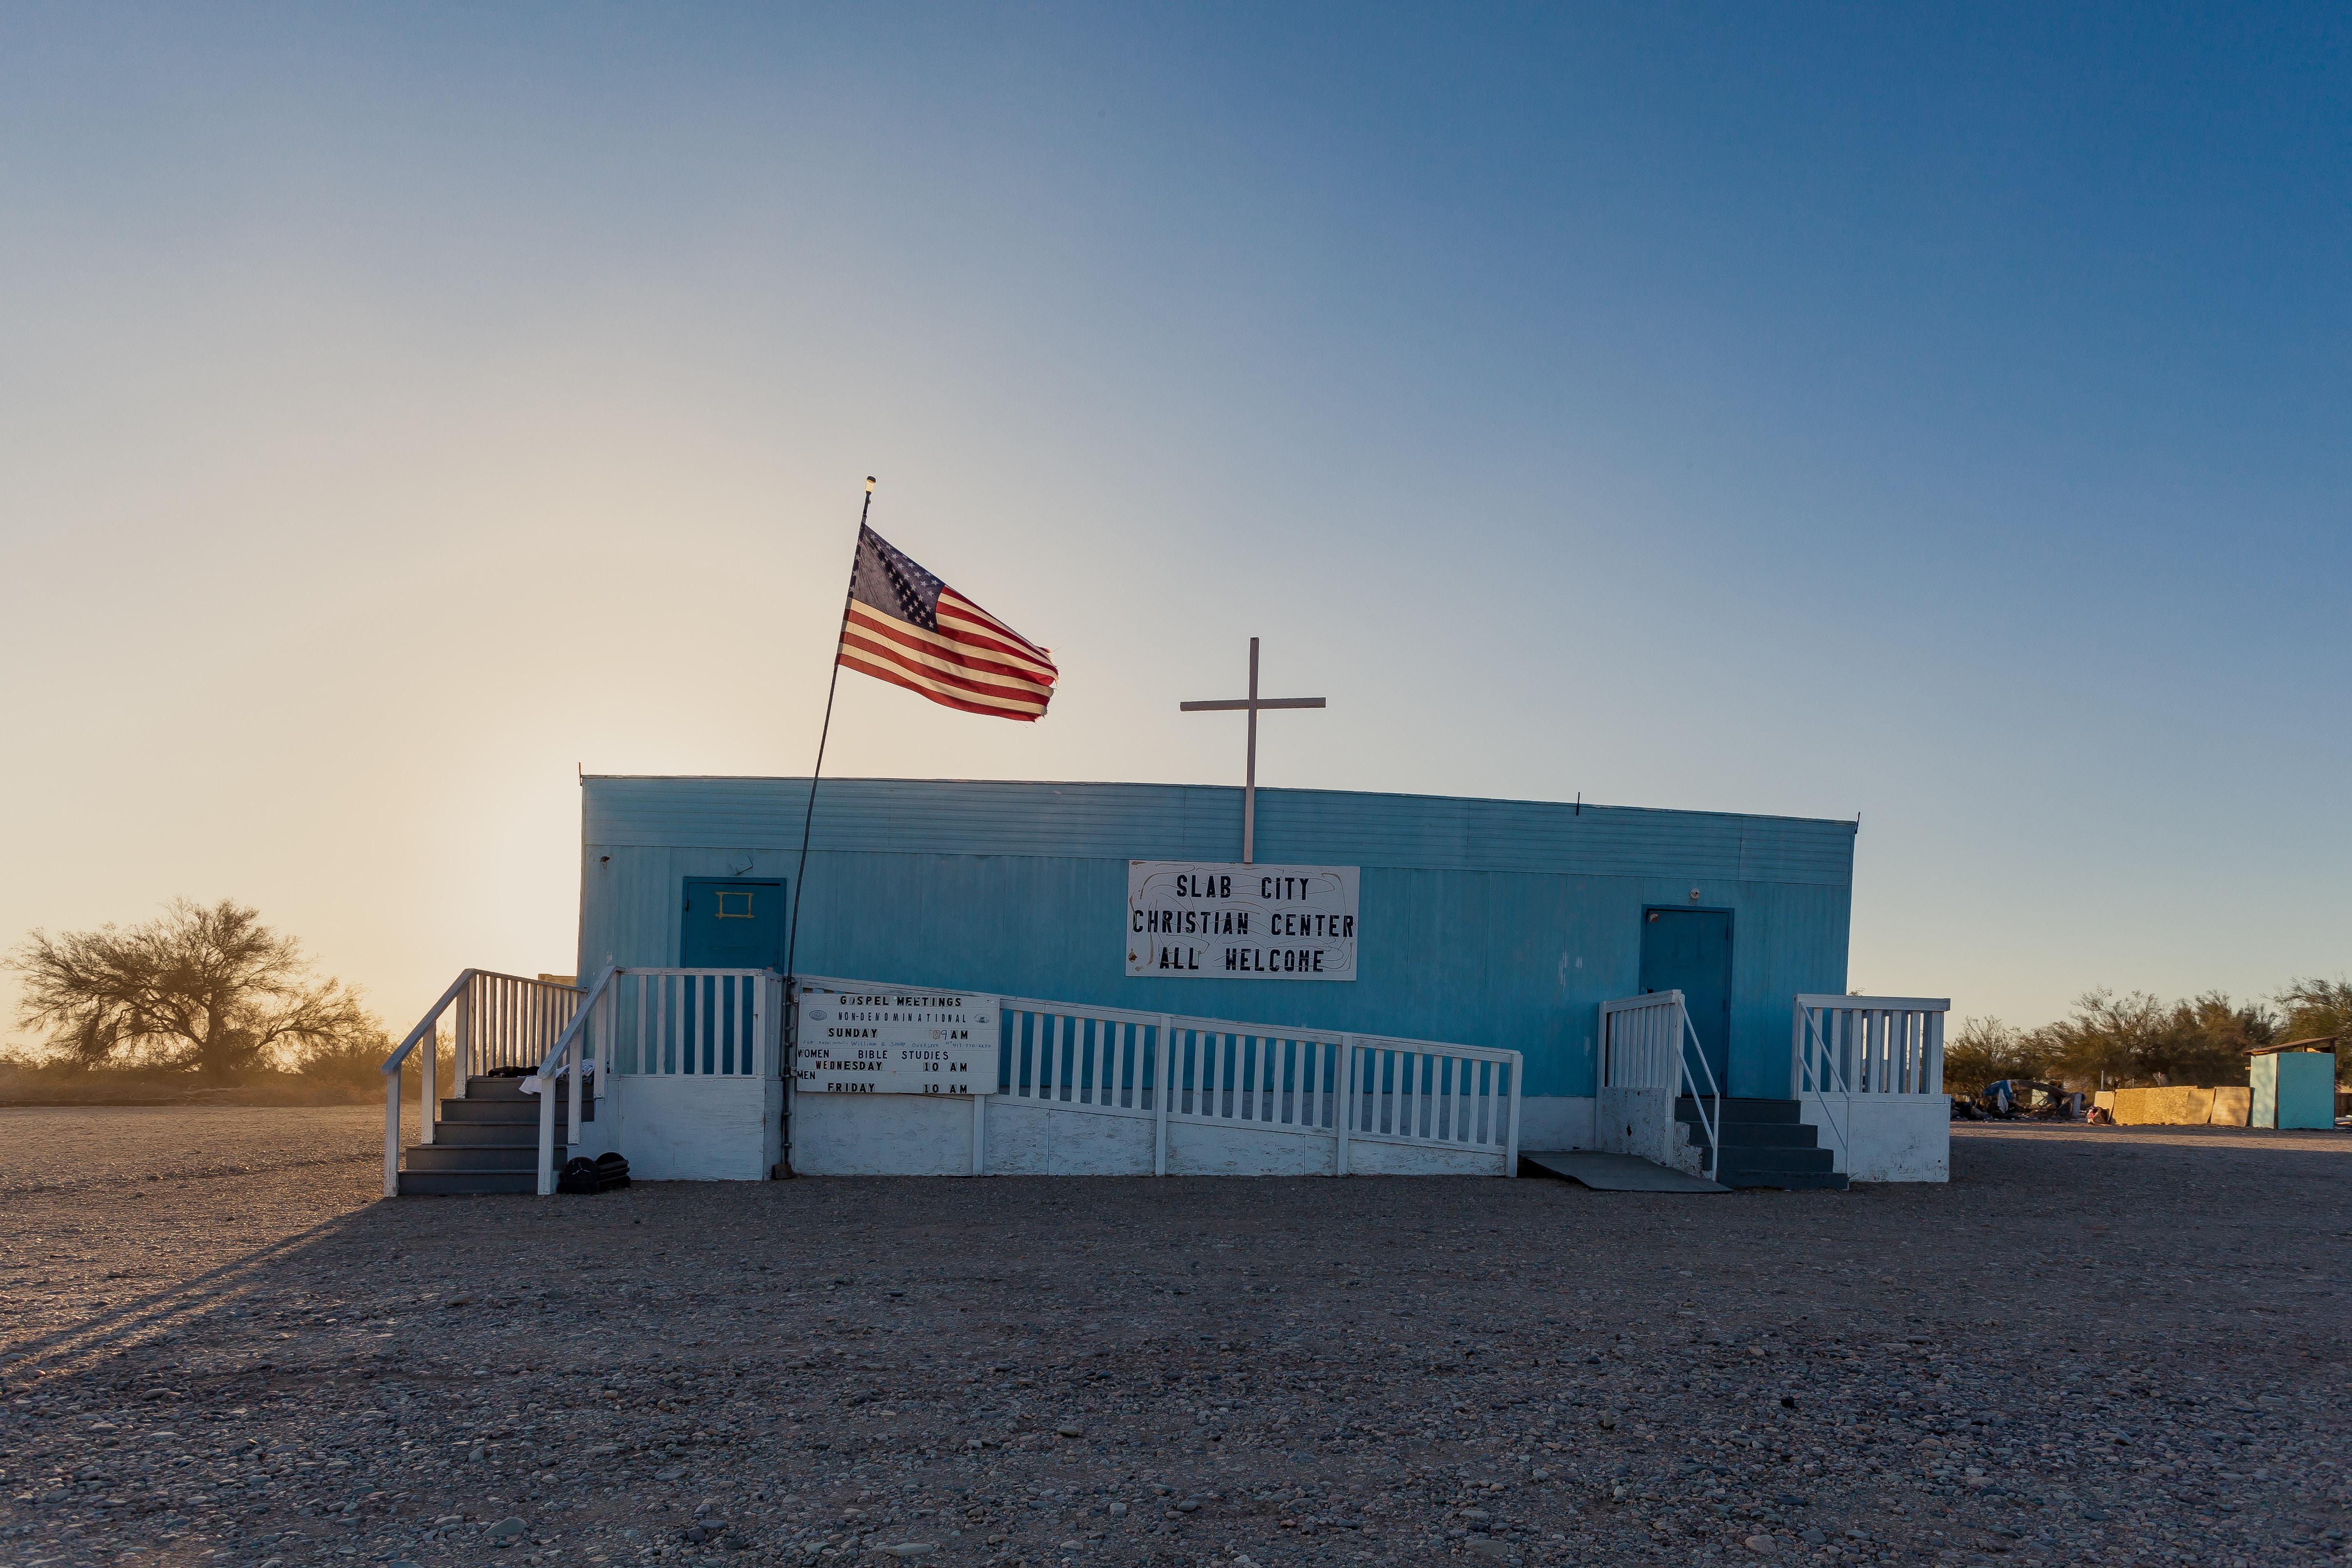
cloud, architecture, sky, building, facade